Chomiczówka

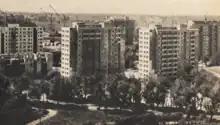
The apartment buildings in Chomiczówka, in 1976.

In the 1880s, the Fort II had been built to the southeast of Wawrzyszew, as part of the series of fortifications of the Warsaw Fortress, built around Warsaw by the Imperial Russian Army. In 1909, it was decided to decommission and demolish the fortifications of the Warsaw Fortress, due to the high maintenance costs. As such, Fort II was decommissioned and partially demolished.